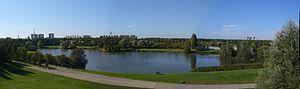
Le parc départemental du Sausset, communément appelé parc du Sausset, vient au 2ᵉ rang des espaces verts du département de la Seine-Saint-Denis par sa taille, avec une superficie de 202,6 ha, après le parc Georges-Valbon. Il forme une zone naturelle d'intérêt écologique, faunistique et floristique de type 2, incluse, depuis le printemps 2006, dans les sites Natura 2000. Il s'étend sur deux communes : Aulnay-sous-Bois, et Villepinte.
La Seine-Saint-Denis constitue l'un des seuls site Natura 2000 français en milieu urbain.